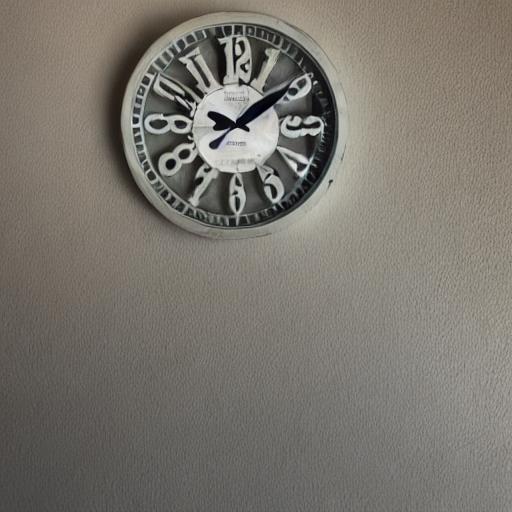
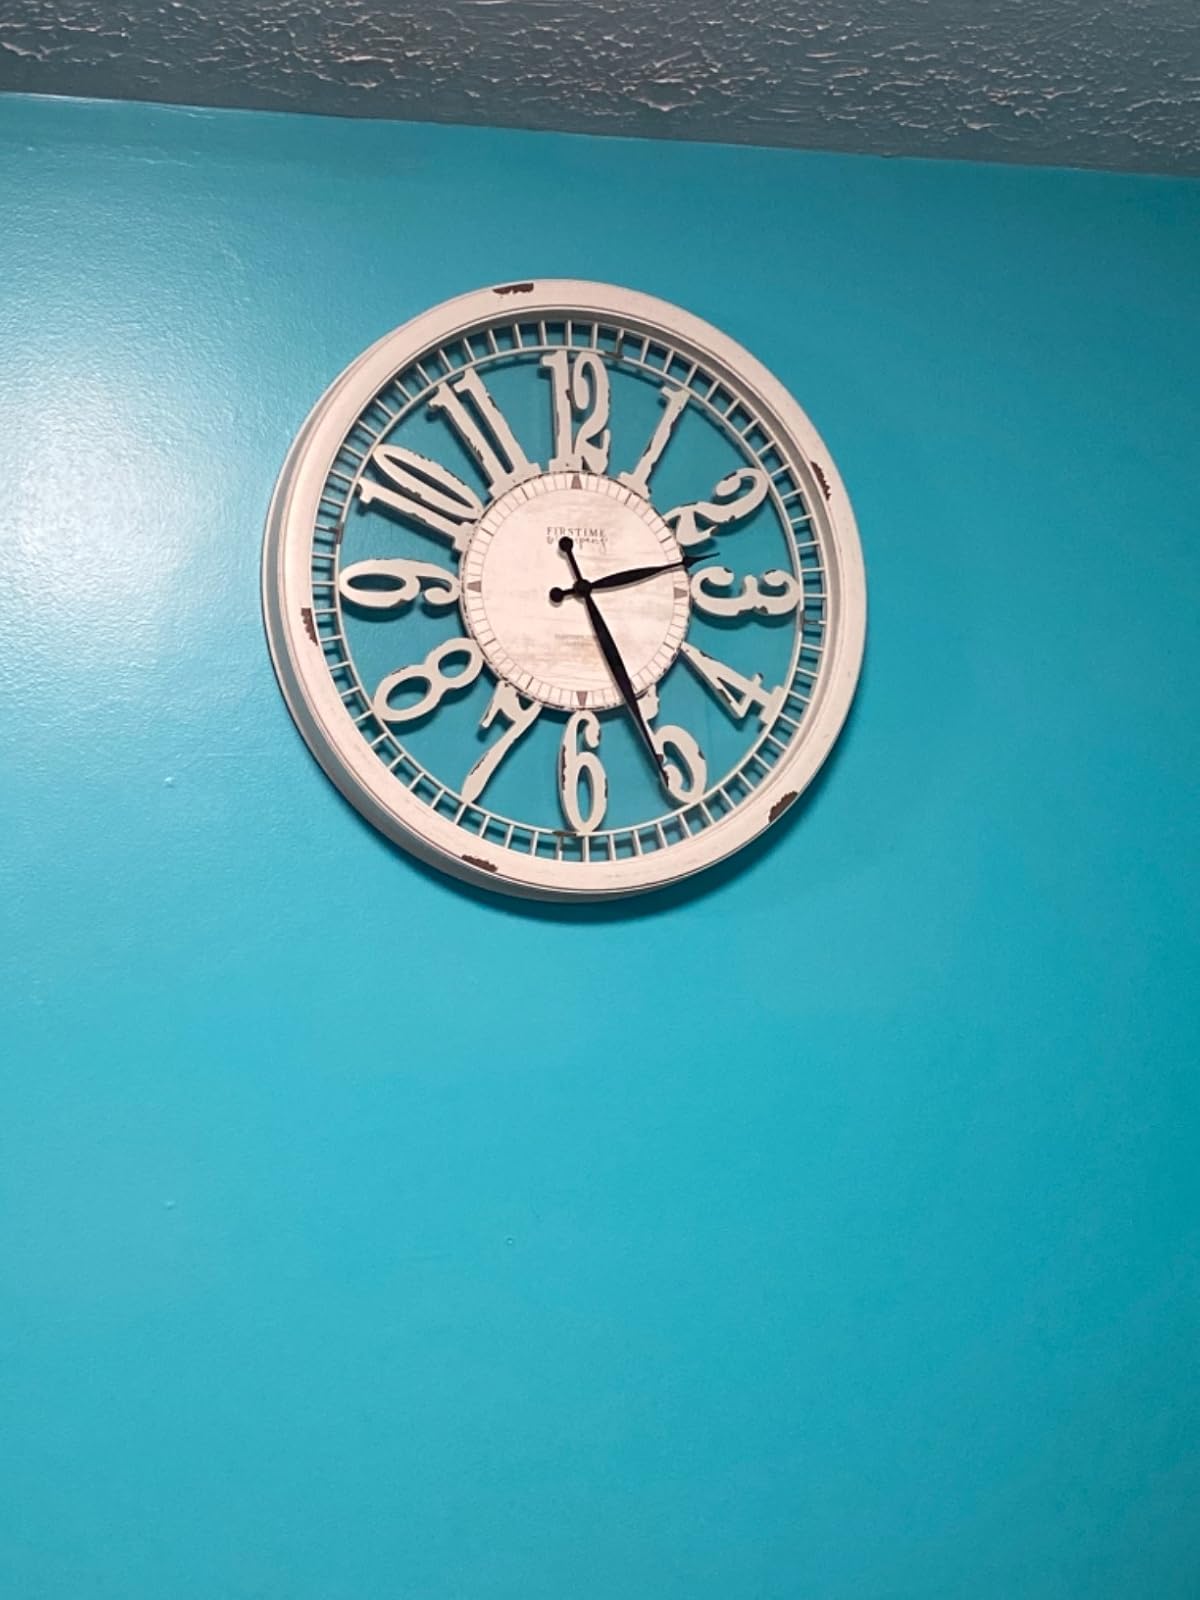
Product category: clock
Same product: no